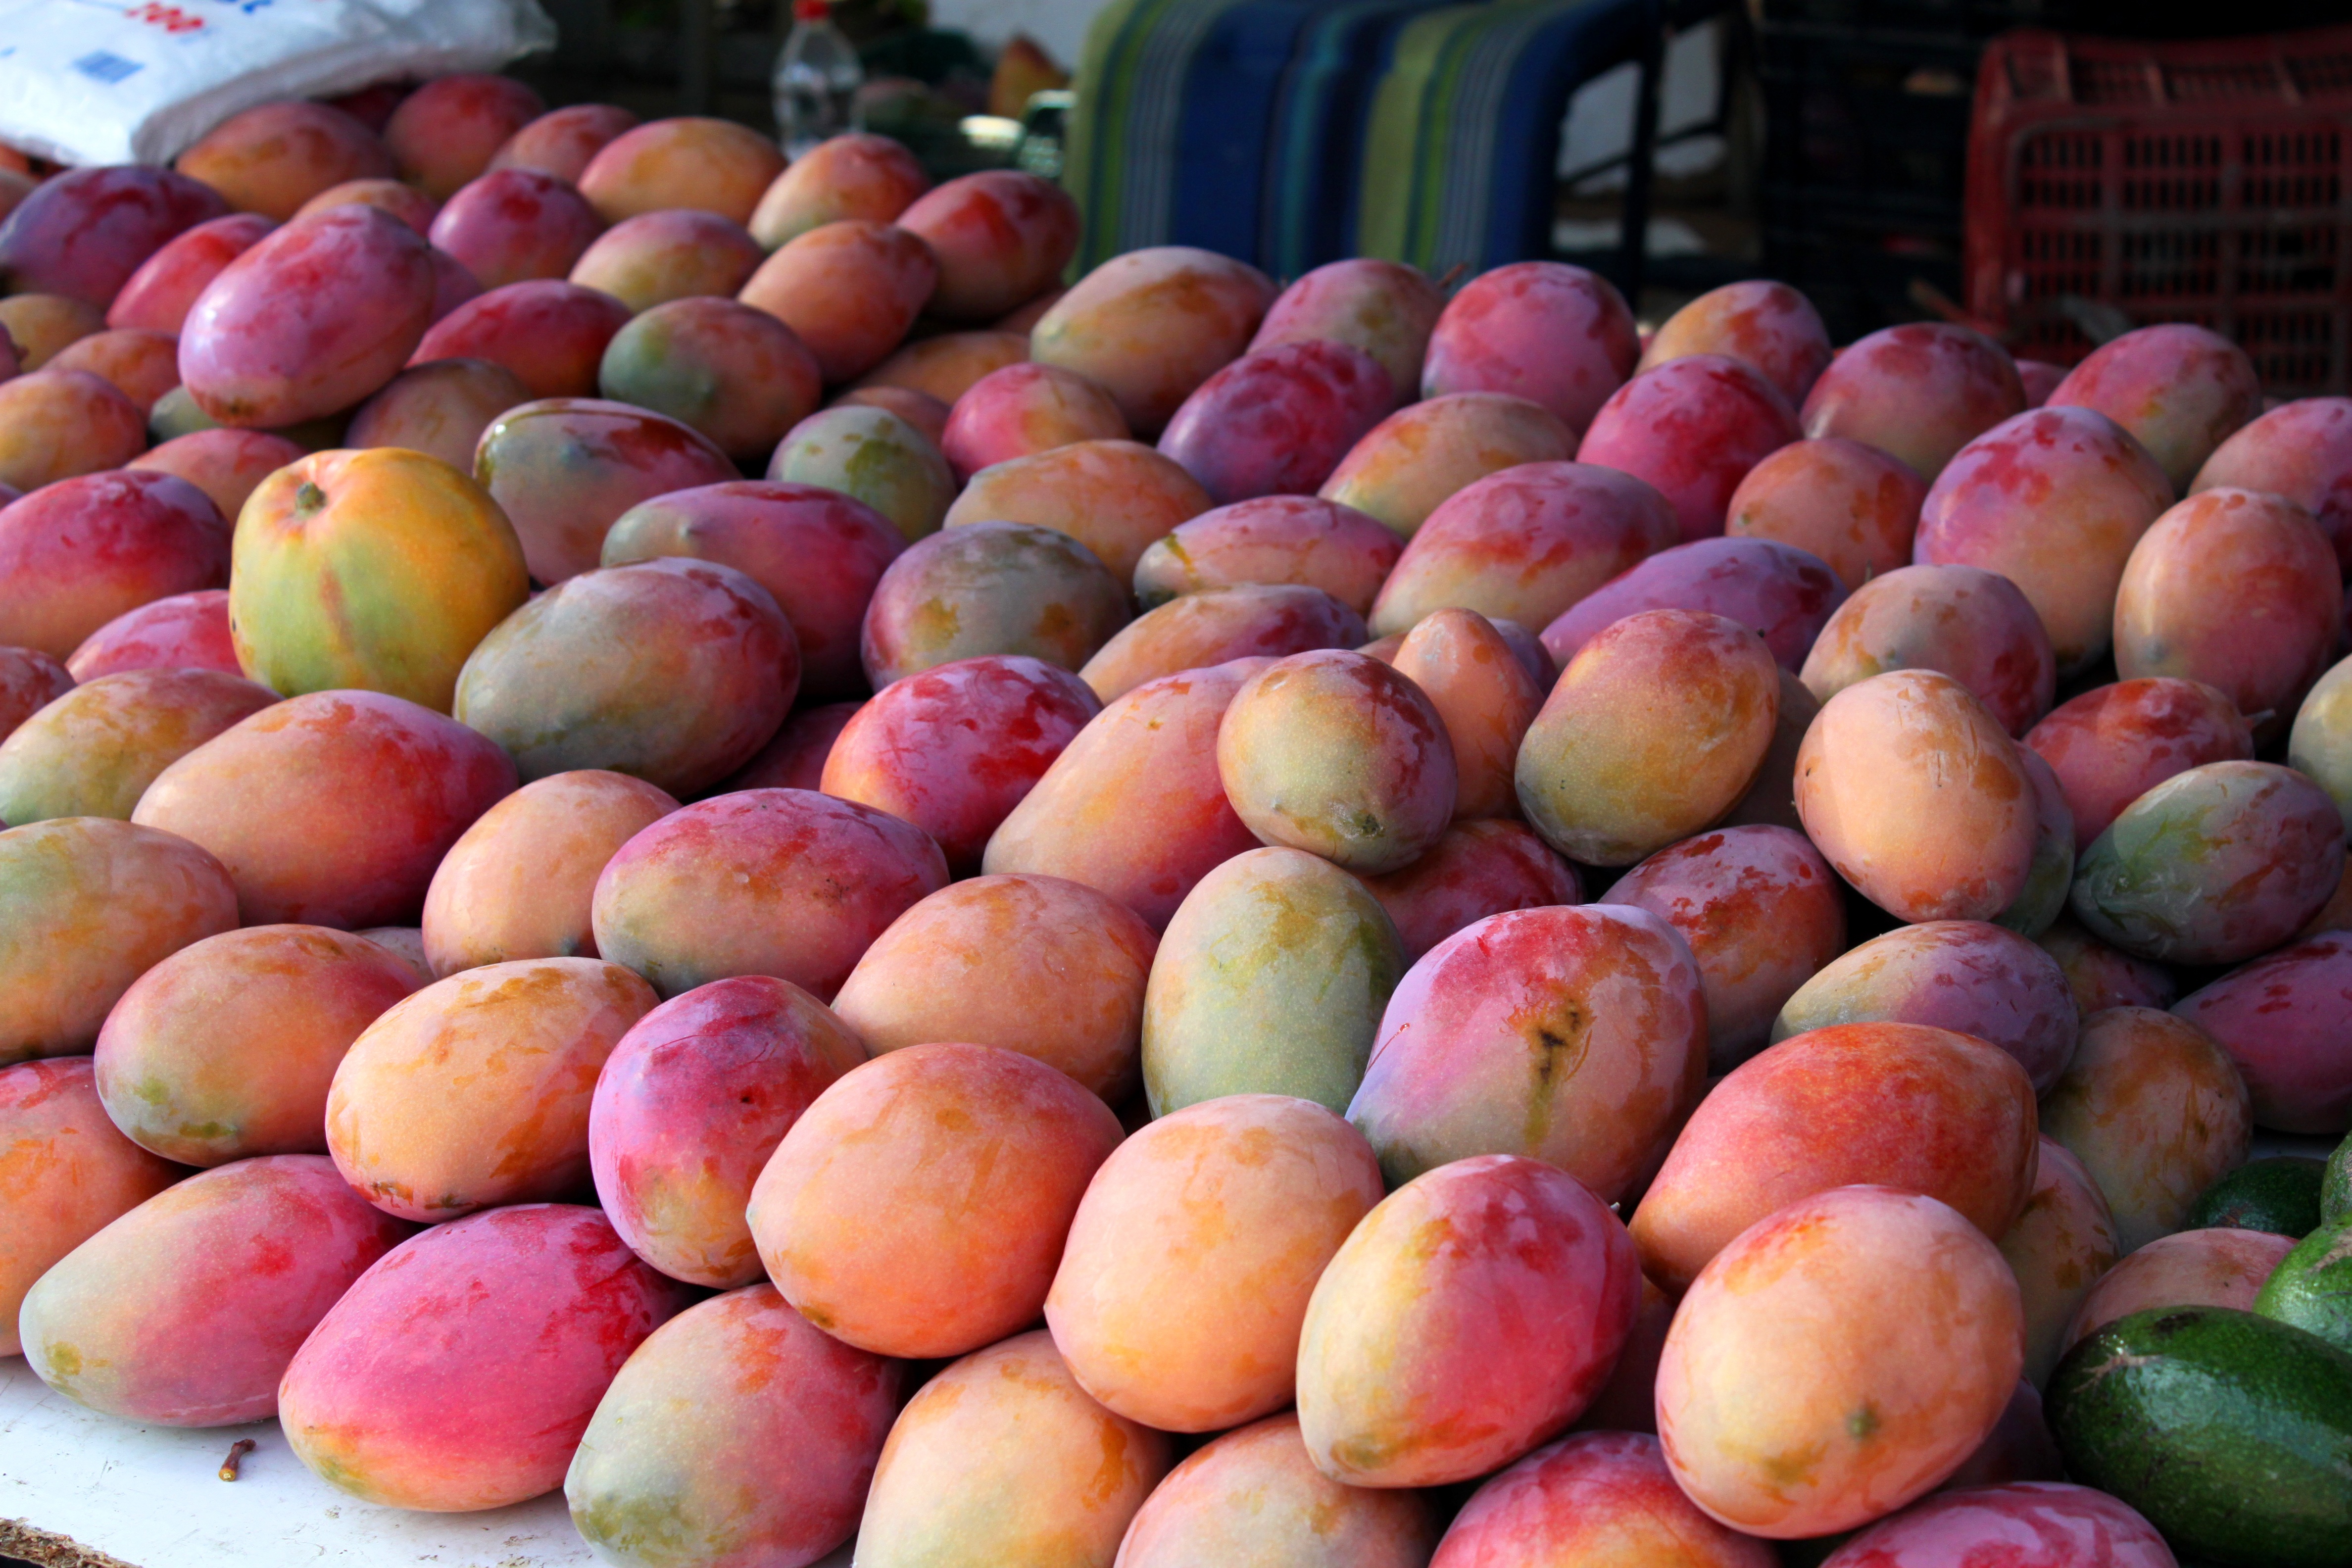
apple, plant, fruit, food, produce, market, spain, vegetables, peach, fruits, andalusia, flowering plant, rose family, nectarine, land plant, rose order, mangoes